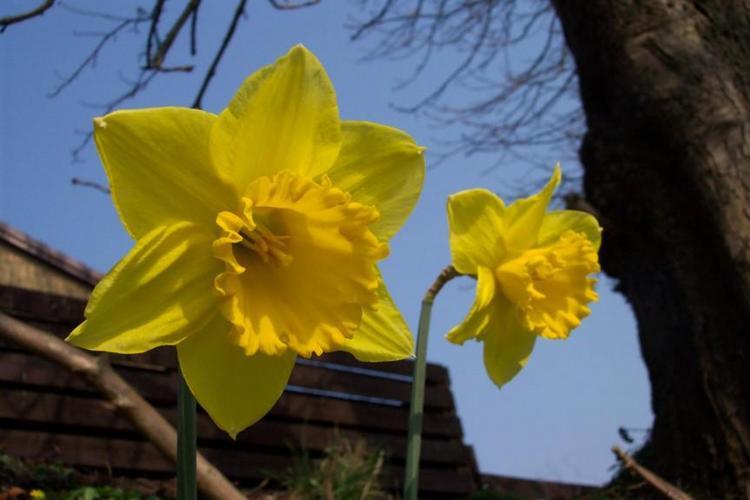
Flower: Daffodil